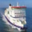
Label: ship